Free Papua Movement

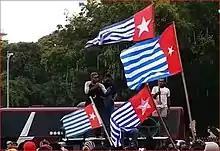
"Bendera Bintang Kejora" or "Morgenstervlag" (Morning Star flag)

During World War II, the Netherlands East Indies (later Indonesia) were guided by Sukarno to supply oil for the Japanese war effort and subsequently declared independence as the Republic of Indonesia on 17 August 1945. The Netherlands New Guinea (Western New Guinea, then a part of the Netherlands East Indies) and Australian administered territories of Papua and British New Guinea resisted Japanese control and were allies with the American and Australian forces during the Pacific War.